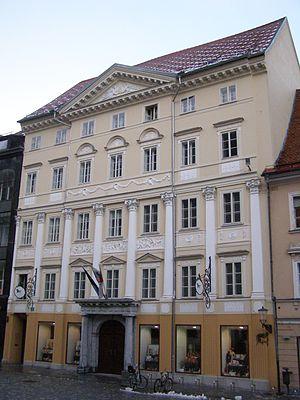
Ljubljana est la capitale de la Slovénie. Plus grande ville du pays, comptant environ 280 000 habitants, elle est influencée tout au long de son histoire par différentes cultures du fait de sa position géographique charnière entre les cultures germanique, latine et slave. Depuis 1991, la ville est le centre économique et culturel principal de la Slovénie devenue indépendante de la Yougoslavie.
La maison Souvan ou maison Hohn est le plus haut bâtiment de la place de la Ville de Ljubljana, capitale de la Slovénie. Il se trouve près de l'hôtel de ville de Ljubljana du côté opposé de la place. Le bâtiment a été construit à la fin du XVIIᵉ siècle et rénové sur les plans de Francesco Coconi en 1827, qui l'a surélevé. Sa façade du début du XIXᵉ siècle est l’un des exemples les plus remarquables de l’architecture Biedermeier de la ville. Il est décoré de reliefs représentant le commerce, l'art et l'agriculture, œuvre du sculpteur itinérant Martin Kirschner.